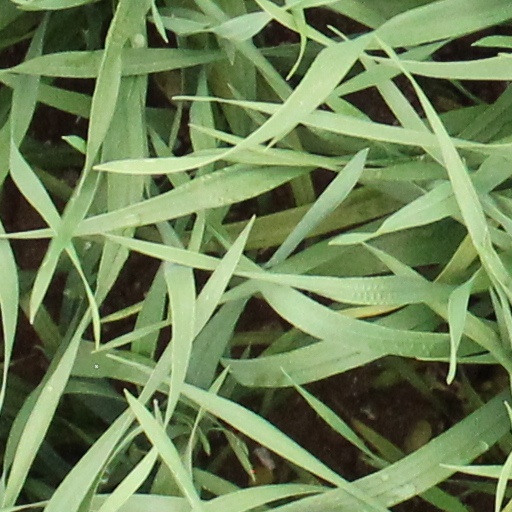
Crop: wheat